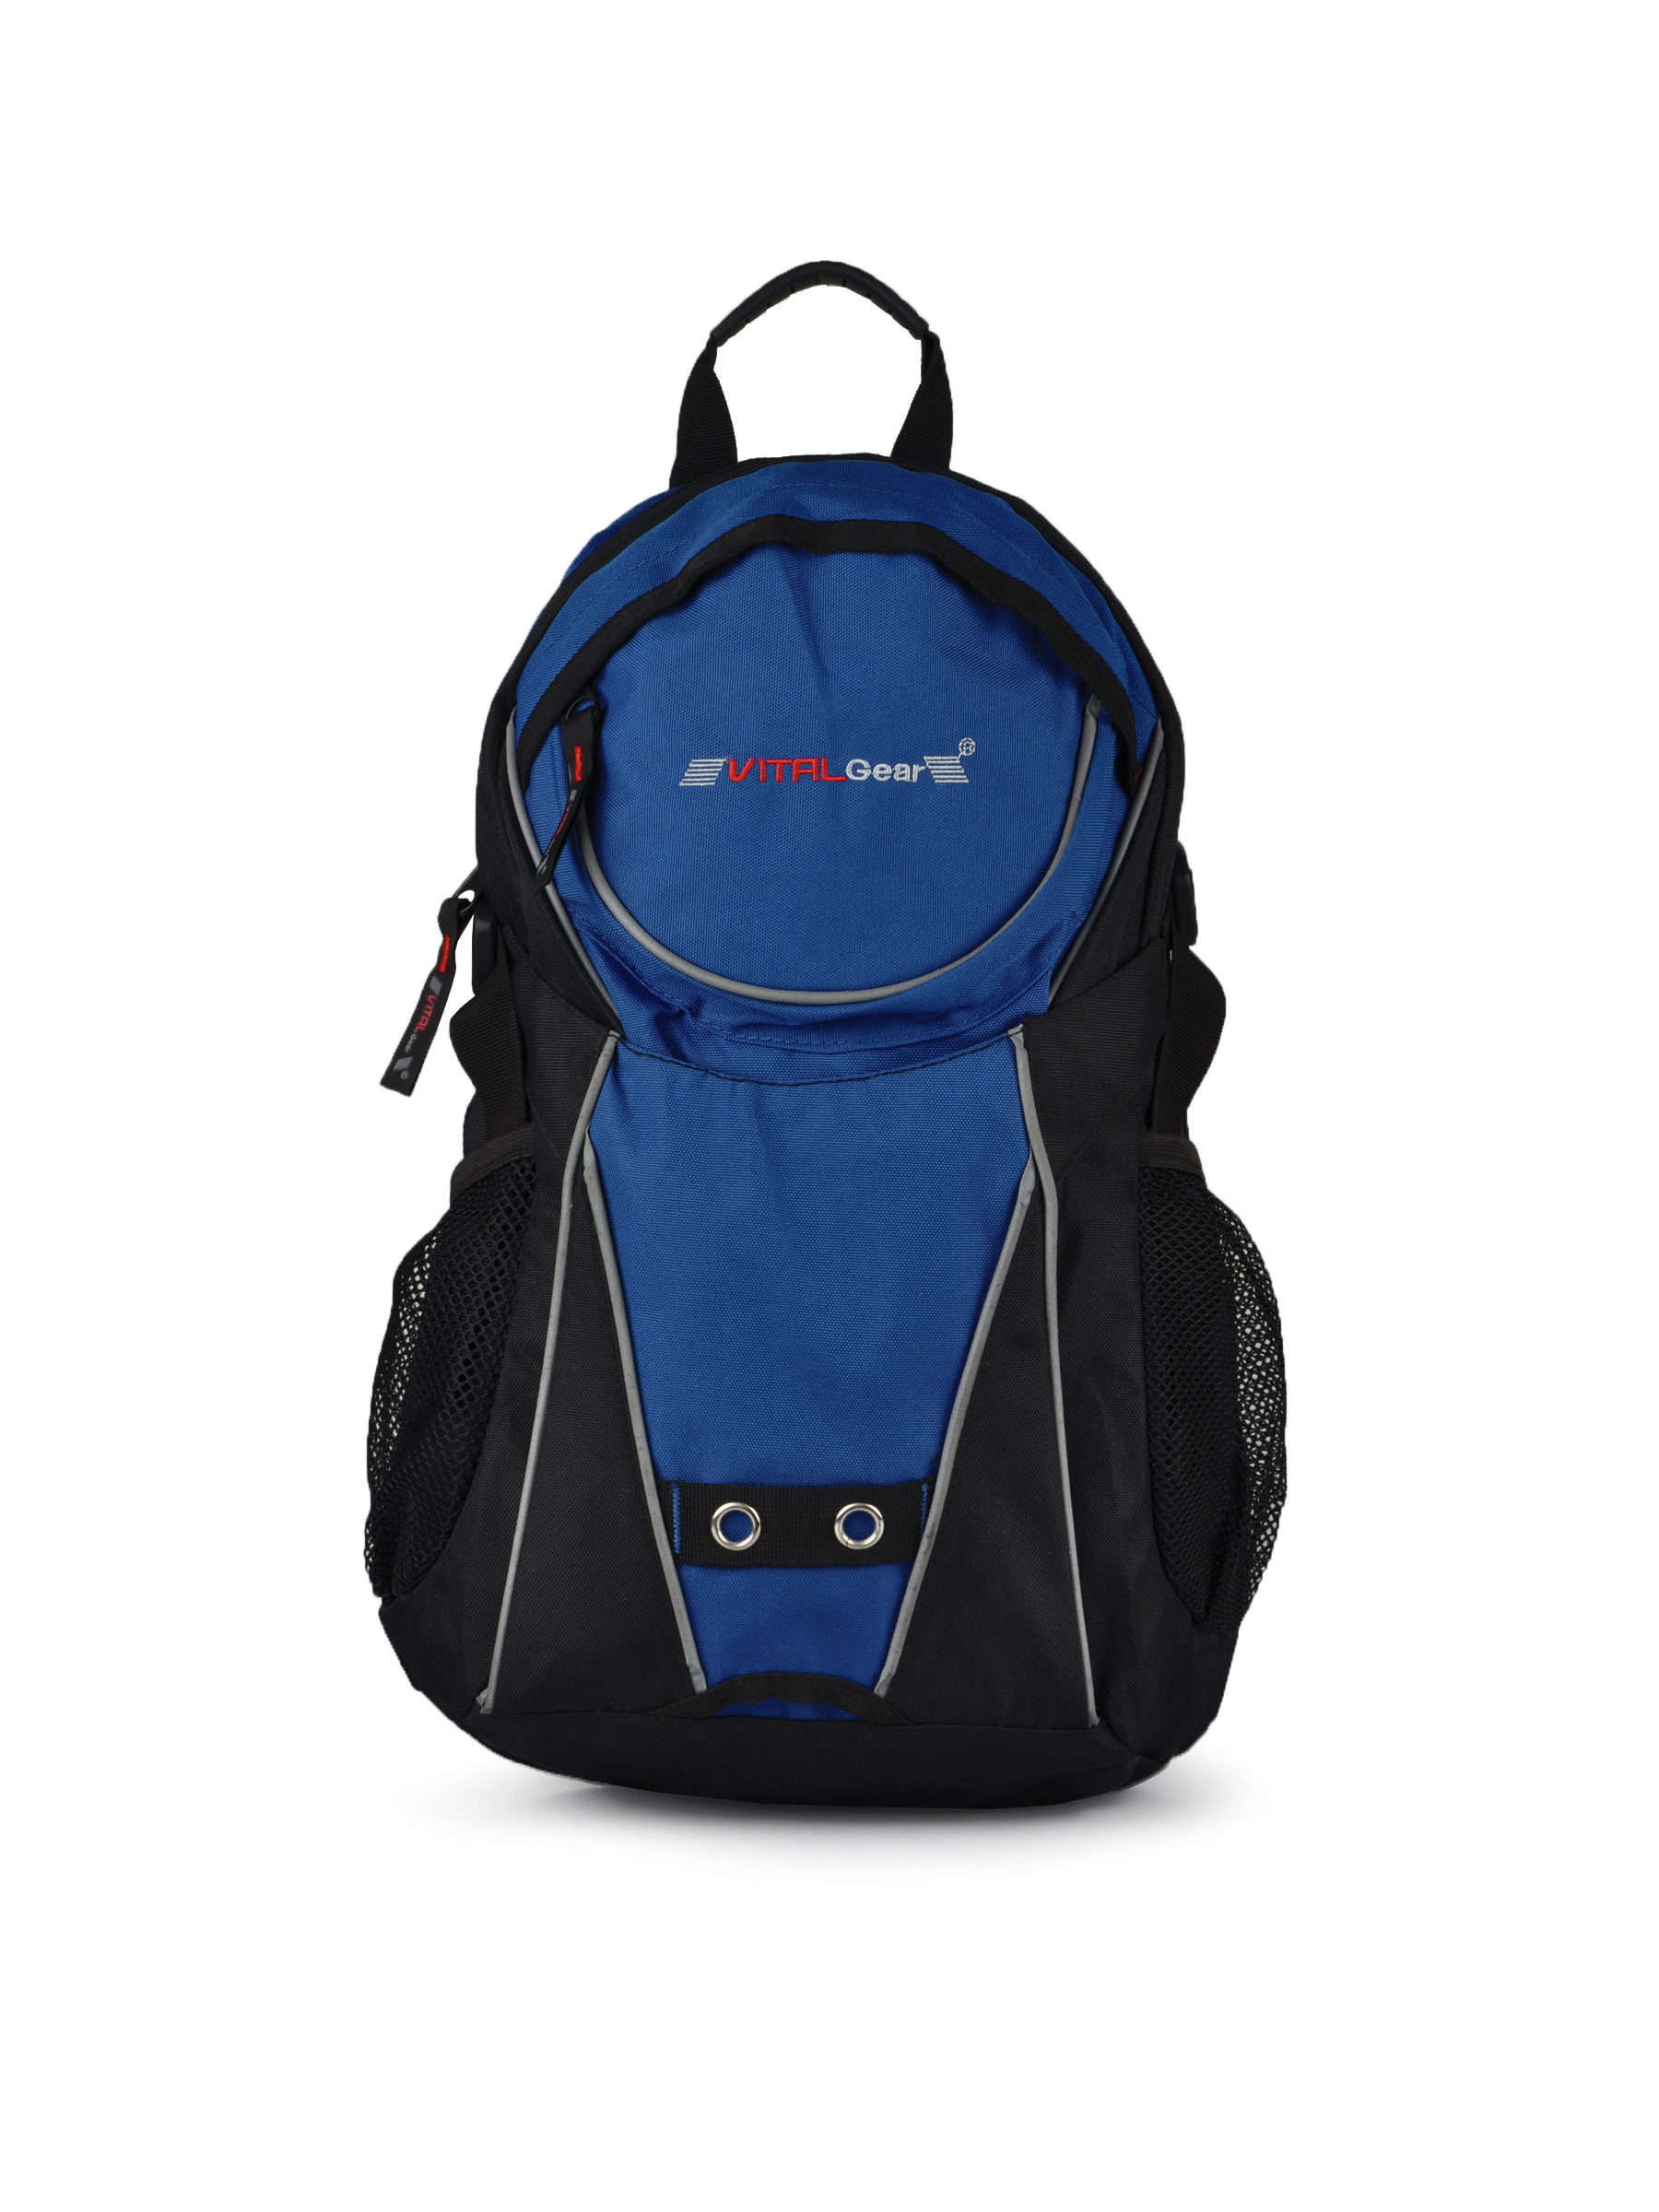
Vital Gear Black Unisex Backpack
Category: Accessories / Bags / Backpacks
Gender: Unisex
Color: Black
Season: Fall 2011
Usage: Casual